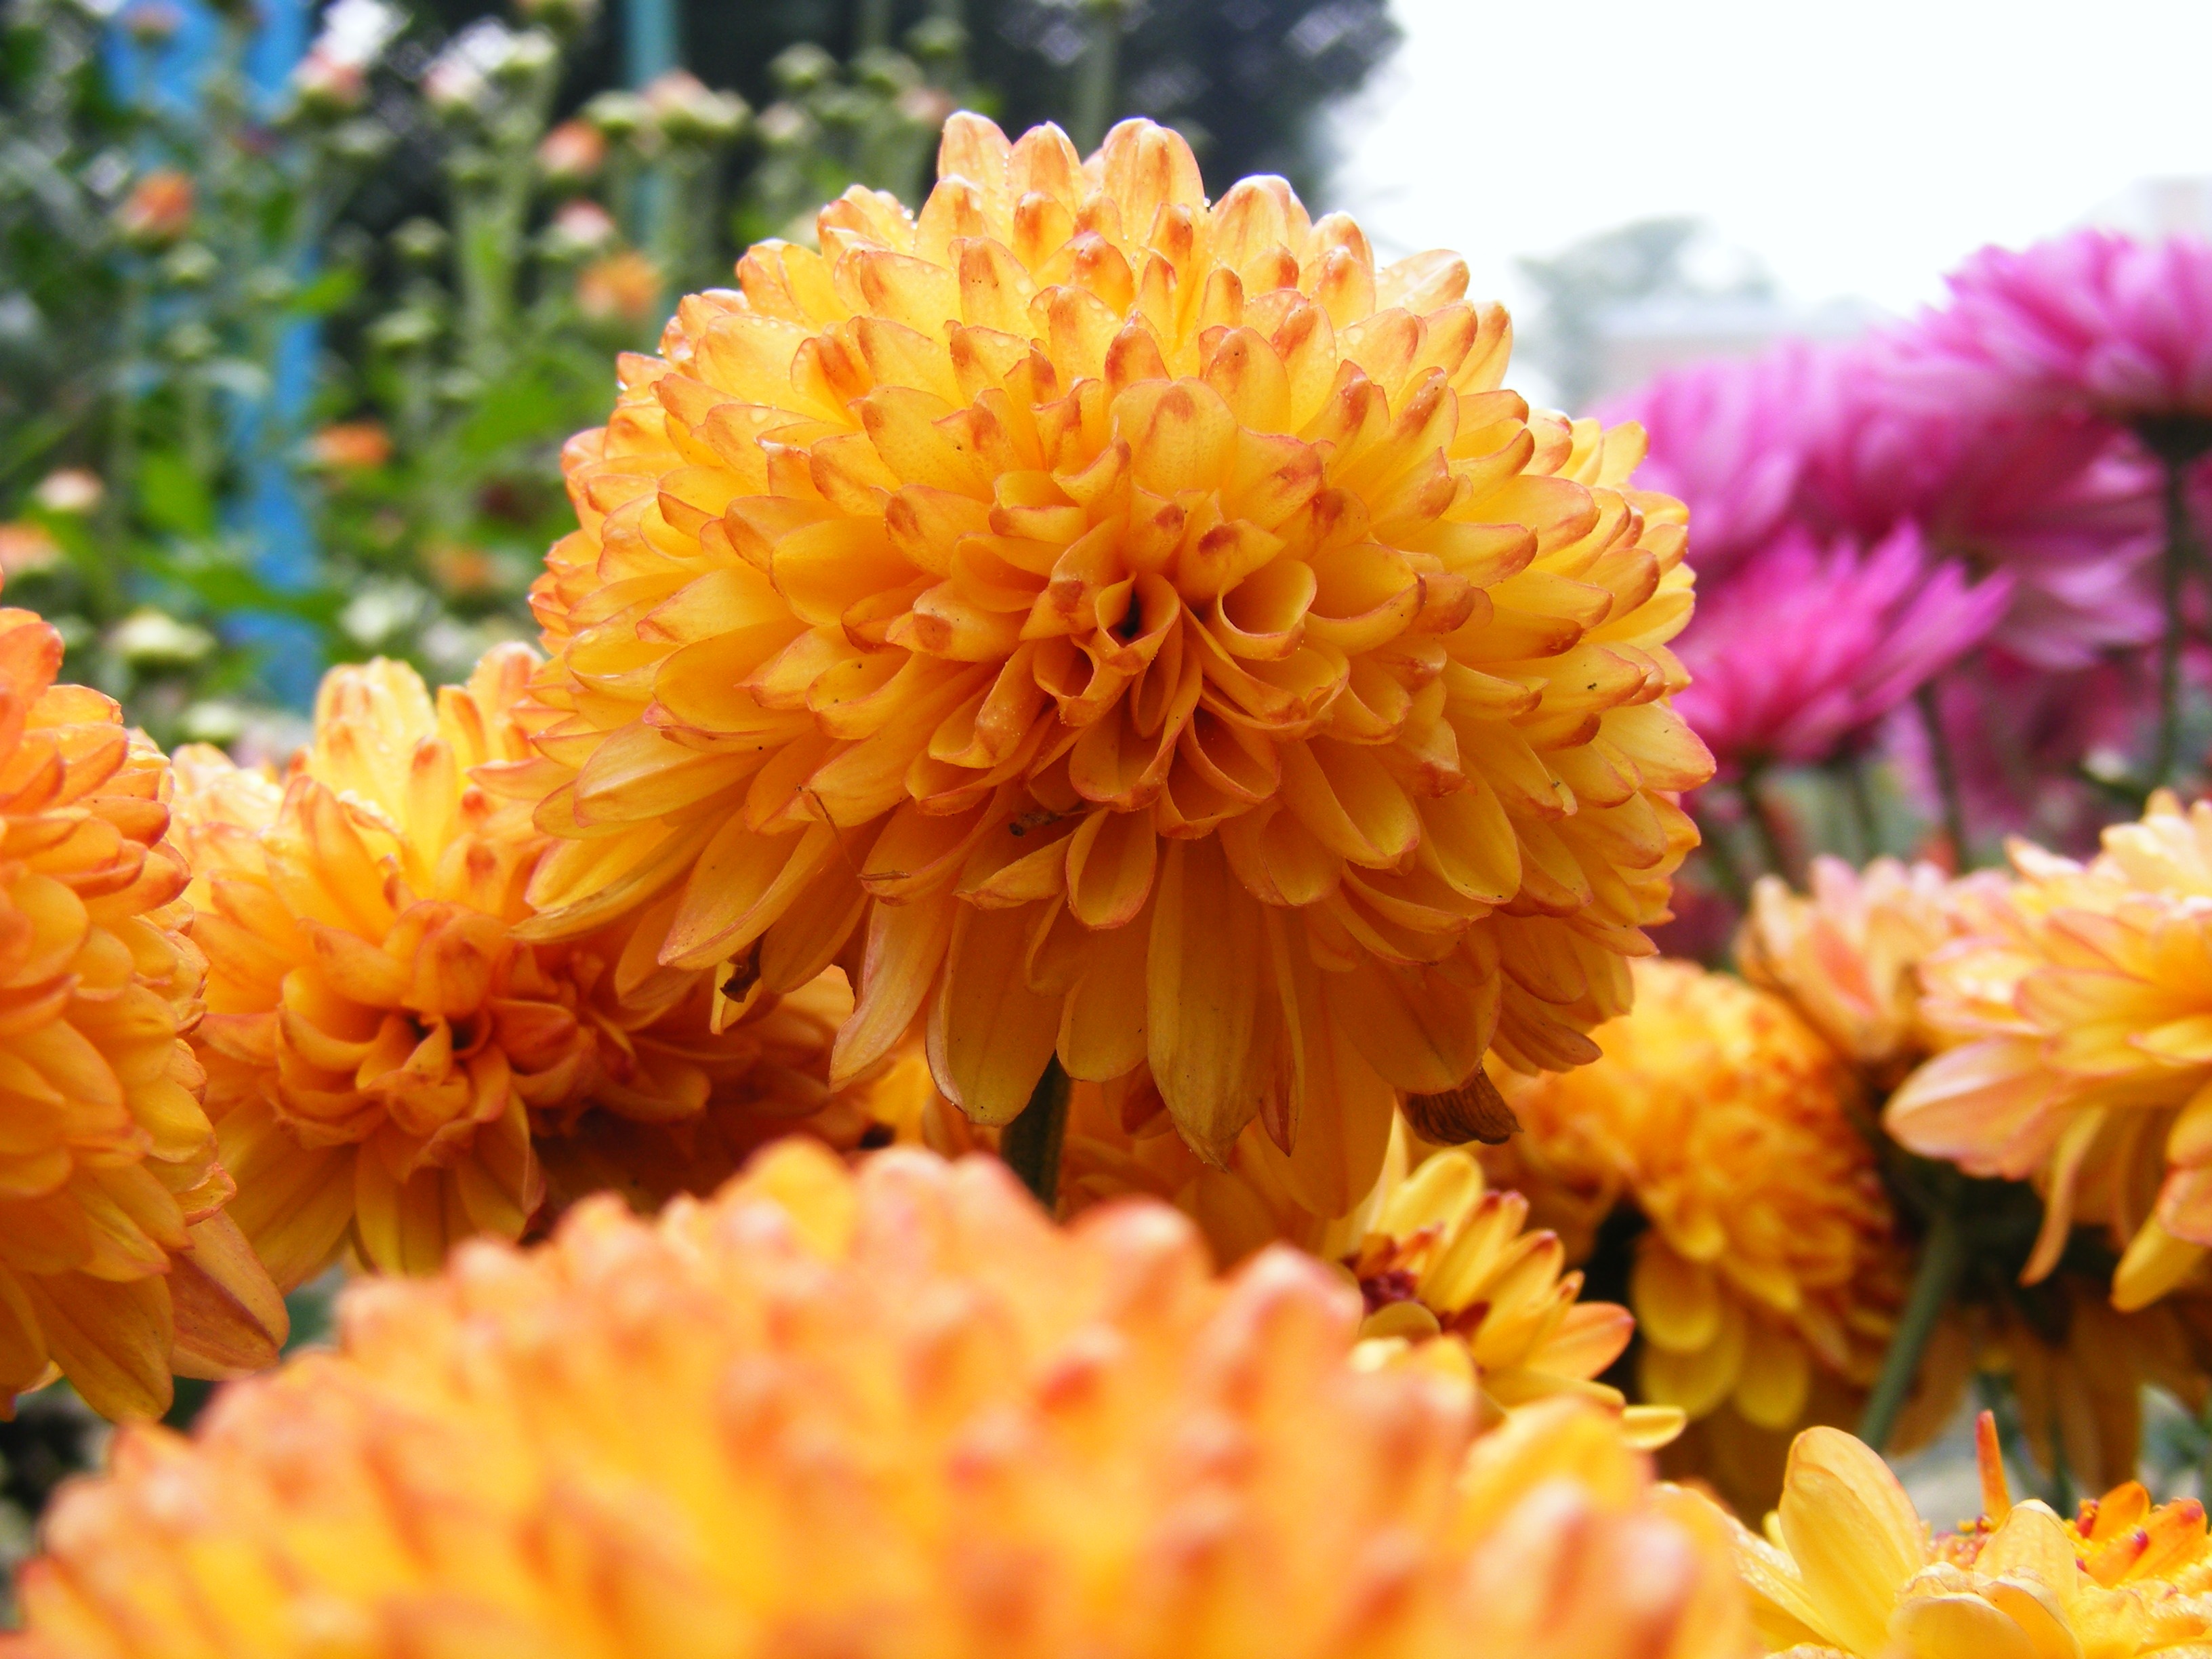
landscape, nature, outdoor, blossom, growth, plant, field, meadow, leaf, flower, petal, bloom, summer, floral, environment, foliage, rural, spring, tranquil, lush, natural, fresh, environmental, yellow, agriculture, garden, healthy, flora, season, botanical, life, ornament, eco, ecology, dahlia, earth, bright, organic, cultivated, macro photography, flowering plant, daisy family, calendula, annual plant, land plant, chrysanths